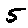
Label: 5